Philippines–United Kingdom relations

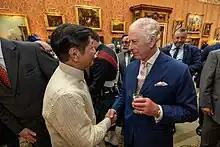
President Bongbong Marcos meets with King Charles III at Buckingham Palace the day before the latter's coronation, 5 May 2023

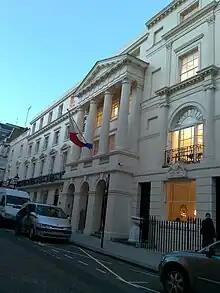
Philippine Embassy in Central London.

Four members of the British Royal Family are known to have visited the Philippines. In 1980, Princess Margaret, Countess of Snowdon visited the country. In 1997, after the handover of Hong Kong, Charles, Prince of Wales, made an official visit and met with President Fidel V. Ramos at Malacañang Palace. In 1999, Anne, Princess Royal, visited the Philippines to visit the British School Manila in Parañaque. In 2001, Prince Andrew, Duke of York visited the Philippines to attend the inauguration of the British School Manila, upon its relocation from Parañaque to Bonifacio Global City, Taguig. Prince Andrew, Duke of York revisited the British School Manila in 2004. On 19 March 2015, Anne, Princess Royal visited the school in Taguig.